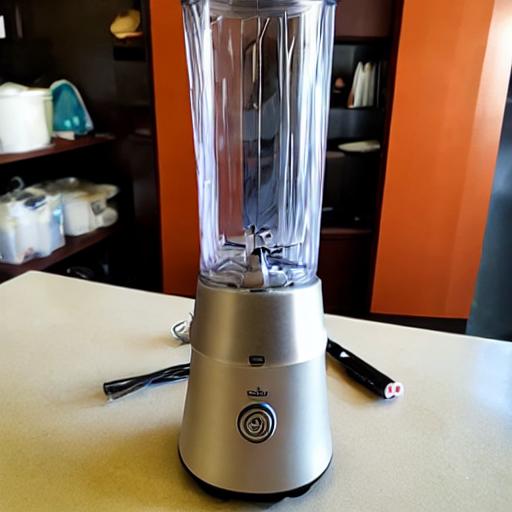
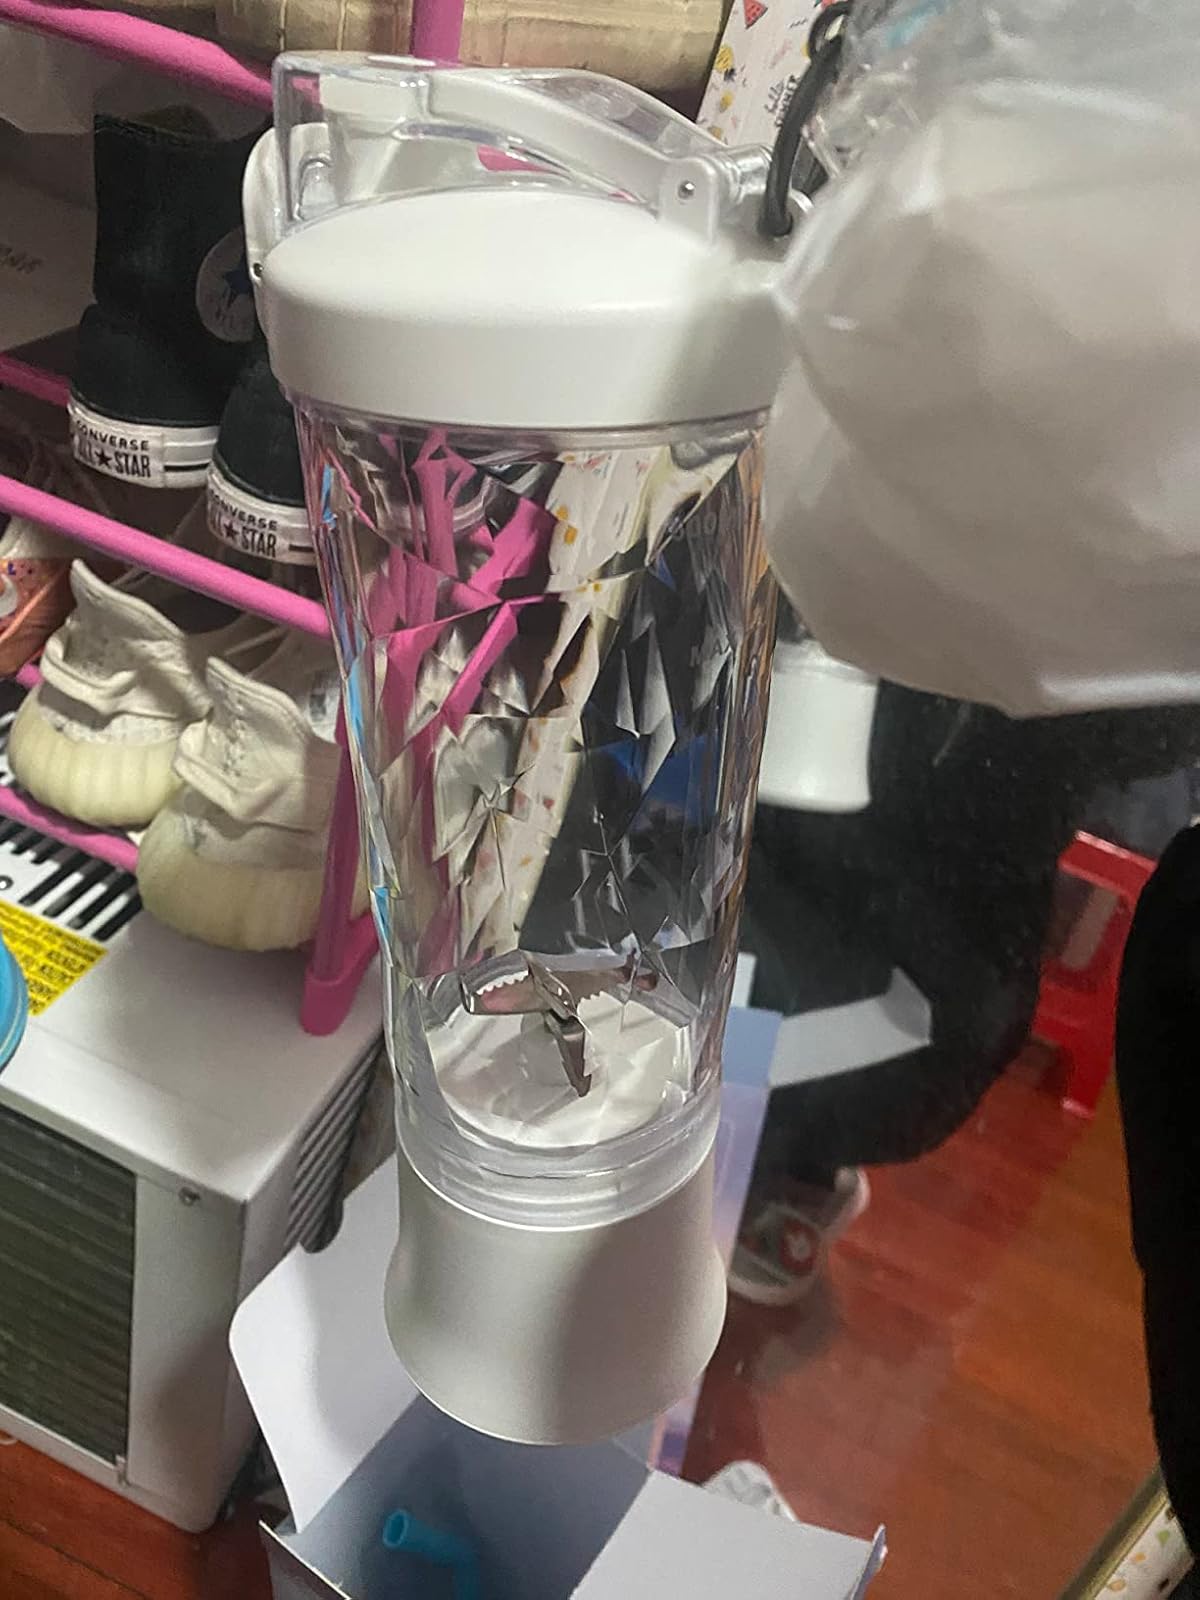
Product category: items_blender
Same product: no